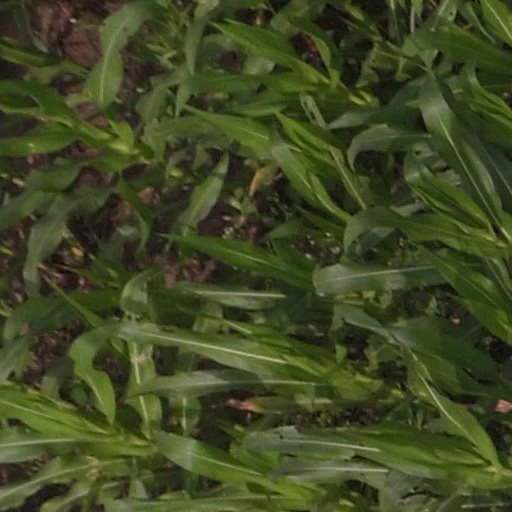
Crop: maize; corn